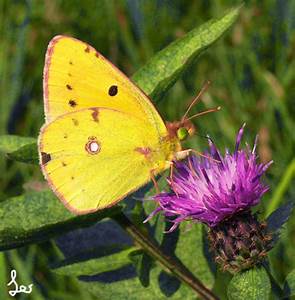
Label: butterfly